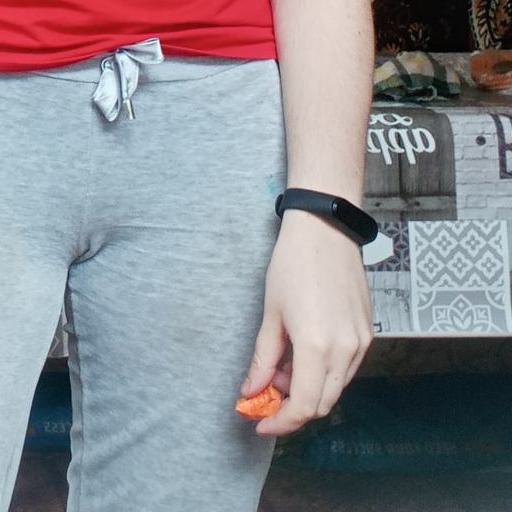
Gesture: no_gesture